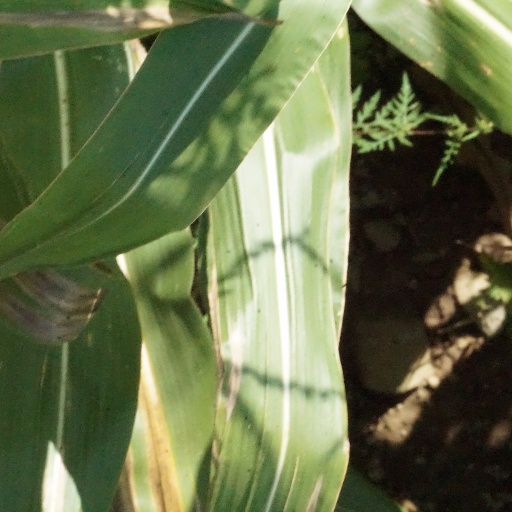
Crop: maize; corn